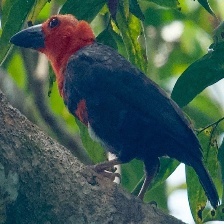
Species: BORNEAN BRISTLEHEAD
Scientific name: PITYRIASIS GYMNOCEPHALA